The Edward R. Murrow Forum on Issues in Journalism

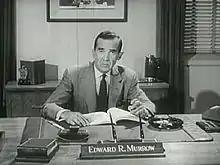
Murrow delivers Cold War broadcast, 1961

The Edward R. Murrow Forum on Issues in Journalism is an annual event held at Tufts University. It is sponsored by the Film and Media Studies Program (FMS) at Tufts University, the Edward R. Murrow Center for the Advancement of Public Diplomacy, and the Jonathan M. Tisch College of Citizenship and Public Service. Dedicated to illuminating aspects of the many contributions Edward R. Murrow made to journalism and public diplomacy, the Forum brings together interdisciplinary panels to reflect on Murrow’s legacy and relate it to contemporary issues in journalism. The Forum debuted in 2006 with former "Nightline" host Ted Koppel serving as the keynote speaker and moderator examining the contemporary state of the news business. In 2007 retired CBS News anchor Dan Rather led a panel discussing the coverage of war and conflicts. In 2008 former "NBC Nightly News" anchor Tom Brokaw and panelists explored the current state of political coverage. The 2009 panel was headlined by MSNBC’s "Hardball" host Chris Matthews, along with former Massachusetts Governor and 1988 Democratic presidential candidate Michael S. Dukakis, and Janet Wu, WCVB-TV’s political reporter discussing the press’ role in encouraging or discouraging people from seeking public office. In 2010 panelists Casey Murrow, author Lynne Olson, and producer/Massachusetts ACLU Vice President Arnie Reisman discussed Murrow and his efforts to bring down Senator Joseph McCarthy after the blacklist and the contemporary state of blacklisting, self-censorship, and political redlines for the media. In 2011 panelists Katie Couric and Jonathan Tisch discussed Couric's career as well as the state of journalism in a social media and technology-driven world. In 2012 panelists Brian Williams and Jonathan Tisch discussed Williams's career and tactics, opportunities, and challenges of covering campaigns in 2012. The 2013 forum featured Christiane Amanpour discussing the evolving role of foreign correspondents, while Huffington Post founder Arianna Huffington examined the changing face of journalism in the digital age for the 2014 forum. In 2015, ABC News' Chief Anchor George Stephanopoulos discussed reliability in the 24-hour news cycle.